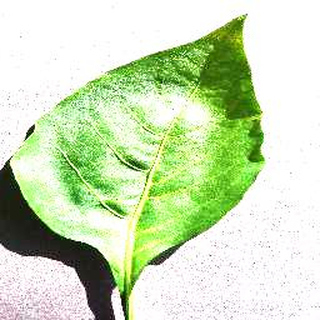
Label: healthy_bell_pepper